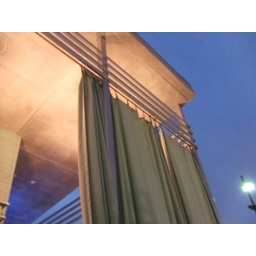
Shade, boutique hotel in Manhattan Beach. Nice lounge inside, gigantic shower curtain outside. Interesting.